T-Mobile US

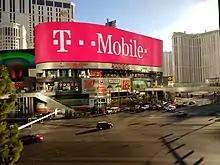
A T-Mobile advertisement at Harmon Corner on the Las Vegas Strip

In 2018, T-Mobile officially announced its new customer care concept called Team of Experts. The premise being customers never being transferred to another department. All representatives are trained in billing, payment arrangements, and cancellations when in the past each had their own separate department. In addition to being cross-trained, the Team of Experts, which consists of usually between 30 and 35 account reps, 4 to 6 technical support representatives, 4 supervisors overseeing the representatives, and one manager, are assigned specific markets, usually within the region the call center is in.